Gulian Verplanck (merchant)

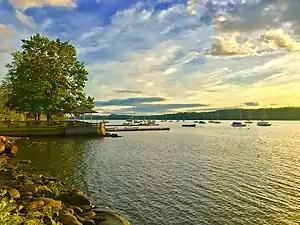
The Hudson River shore of the Rombout Patent in the town of Wappinger, New York

In 1685, King James II of England issued a royal grant for some of land to Verplanck and partners Francis Rombouts, and Stephanus Van Cortlandt (both former mayors of New York City) they had purchased from Wappinger Indians on the east bank of the Hudson River in what is today's southern Dutchess County, New York.